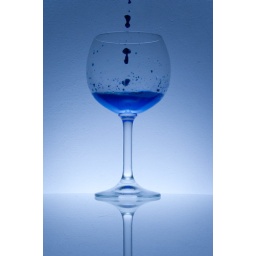
Testing my new cactus v4 triggers and external flashflash underneath a glass plate, bounced against the white wall1/200@f32